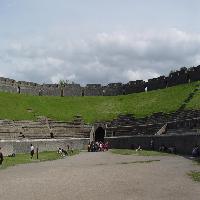
Weather: cloudy or overcast